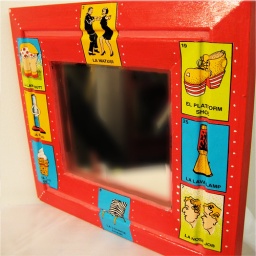
alternative loteria images created by Ken Brown and interpreted on upcycled mirror as kitschy home accessory